Gymnastics at the 2010 Summer Youth Olympics – Men's vault

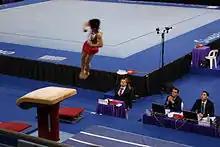
Japanese gymnast Yuya Kamoto performing a vault during the 2010 Summer Youth Olympics

These are the results of the men's vault competition, one of five events for female competitors of the artistic gymnastics discipline contested in the gymnastics at the 2010 Summer Youth Olympics in Singapore. The qualification and final rounds took place on 16 August at the Bishan Sports Hall.